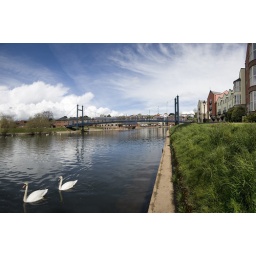
Swans glide along the river Exe by the suspension bridge at the Historic Quayside in Exeter.